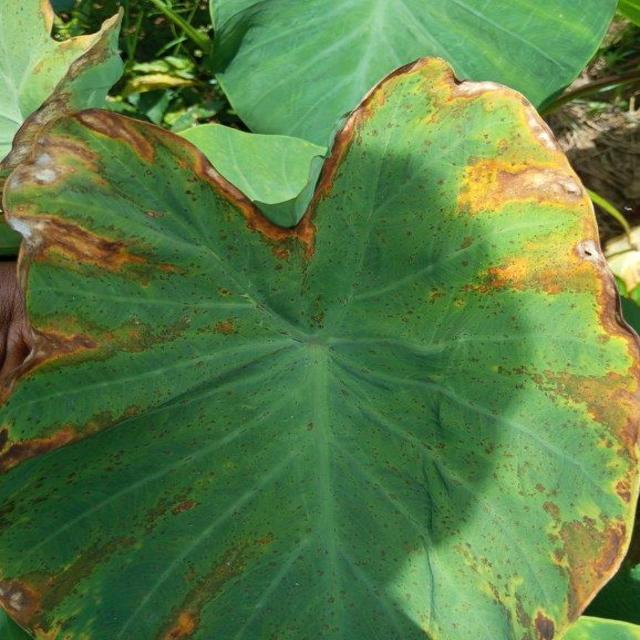
Label: Mid_Blight